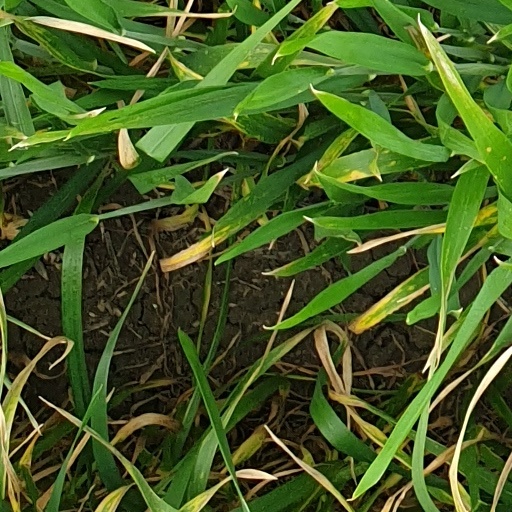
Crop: wheat